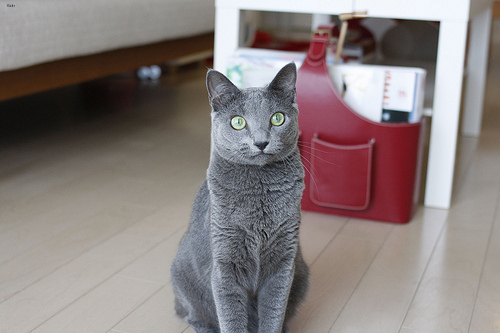
Animal: cat
Breed: russian_blue